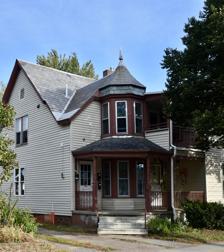
Building: LeFerriere House
Country: United States of America
Year built: 1888
Historic house in Vermont, United States United States historic place LeFerriere House U.S. National Register of Historic Places Location 171-173 Intervale Ave., Burlington, Vermont Coordinates 44°29′20″N 73°12′38″W / 44.48889°N 73.21056°W / 44.48889; -73.21056 Area 0.2 acres (0.081 ha) Built 1888 ( 1888 ) Built by LeFerriere, F.M. Architectural style Queen Anne MPS Burlington, Vermont MPS AD NRHP reference No. 07000499 Added to NRHP August 8, 2008 The LeFerriere House is a historic house at 171-173 Intervale Avenue in Burlington, Vermont .  Built about 1888 as worker housing in the city's Old North End, it is architecturally a distinctive vernacular interpretation of Queen Anne architecture.  It was listed on the National Register of Historic Places in 2008 as the LeFarriere House . Description and history The LeFerriere House stands near the northernmost extent of Burlington's Old North End neighborhood, on the west side of Intervale Avenue roughly midway between Willow and Oak Streets.  It is a 1 + 1 ⁄ 2 -story wood-frame structure, with irregular asymmetric massing.  It has a complex multi-gabled roofline, clapboarded exterior, and a stone foundation.  The highest roof ridge is parallel to the street, with forward projecting gabled wings.  The front of the leftmost wing has the building's most distinctive feature, a low polygonal turret above a single-story porch with turned posts and balusters.  A modern shed-roof ell extends to the rear.  The interior retains many original features, including Corinthian columns in the room under the turret and cabinets in the kitchen. The area where the LeFerriere House stands was rural for many years. Even though a subdivision including its parcel was laid out in 1855, the house itself was not built until about 1888 by F.M. LeFerriere, a French Canadian immigrant.  It was originally built as a two-family, and may have been first occupied by extended members of the LeFerriere family.  From 1910 to 1961 the house was occupied by two Jewish immigrant families, exemplifying a changing trend in immigration patterns.  The house is now divided into three units. See also Mintzer House , next door National Register of Historic Places listings in Chittenden County, Vermont References